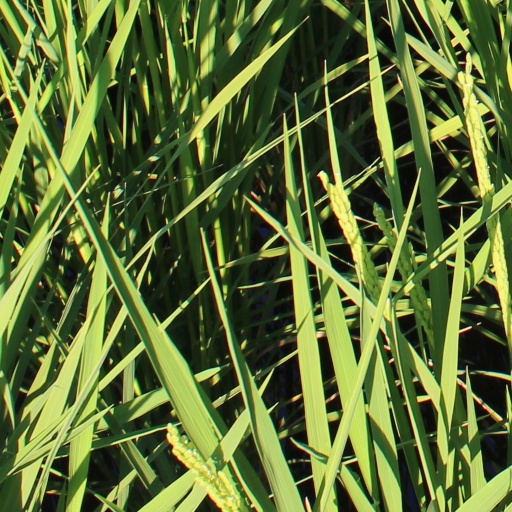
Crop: rice